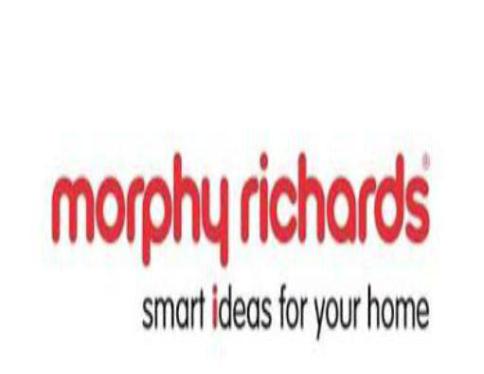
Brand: morphy richards
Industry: Necessities